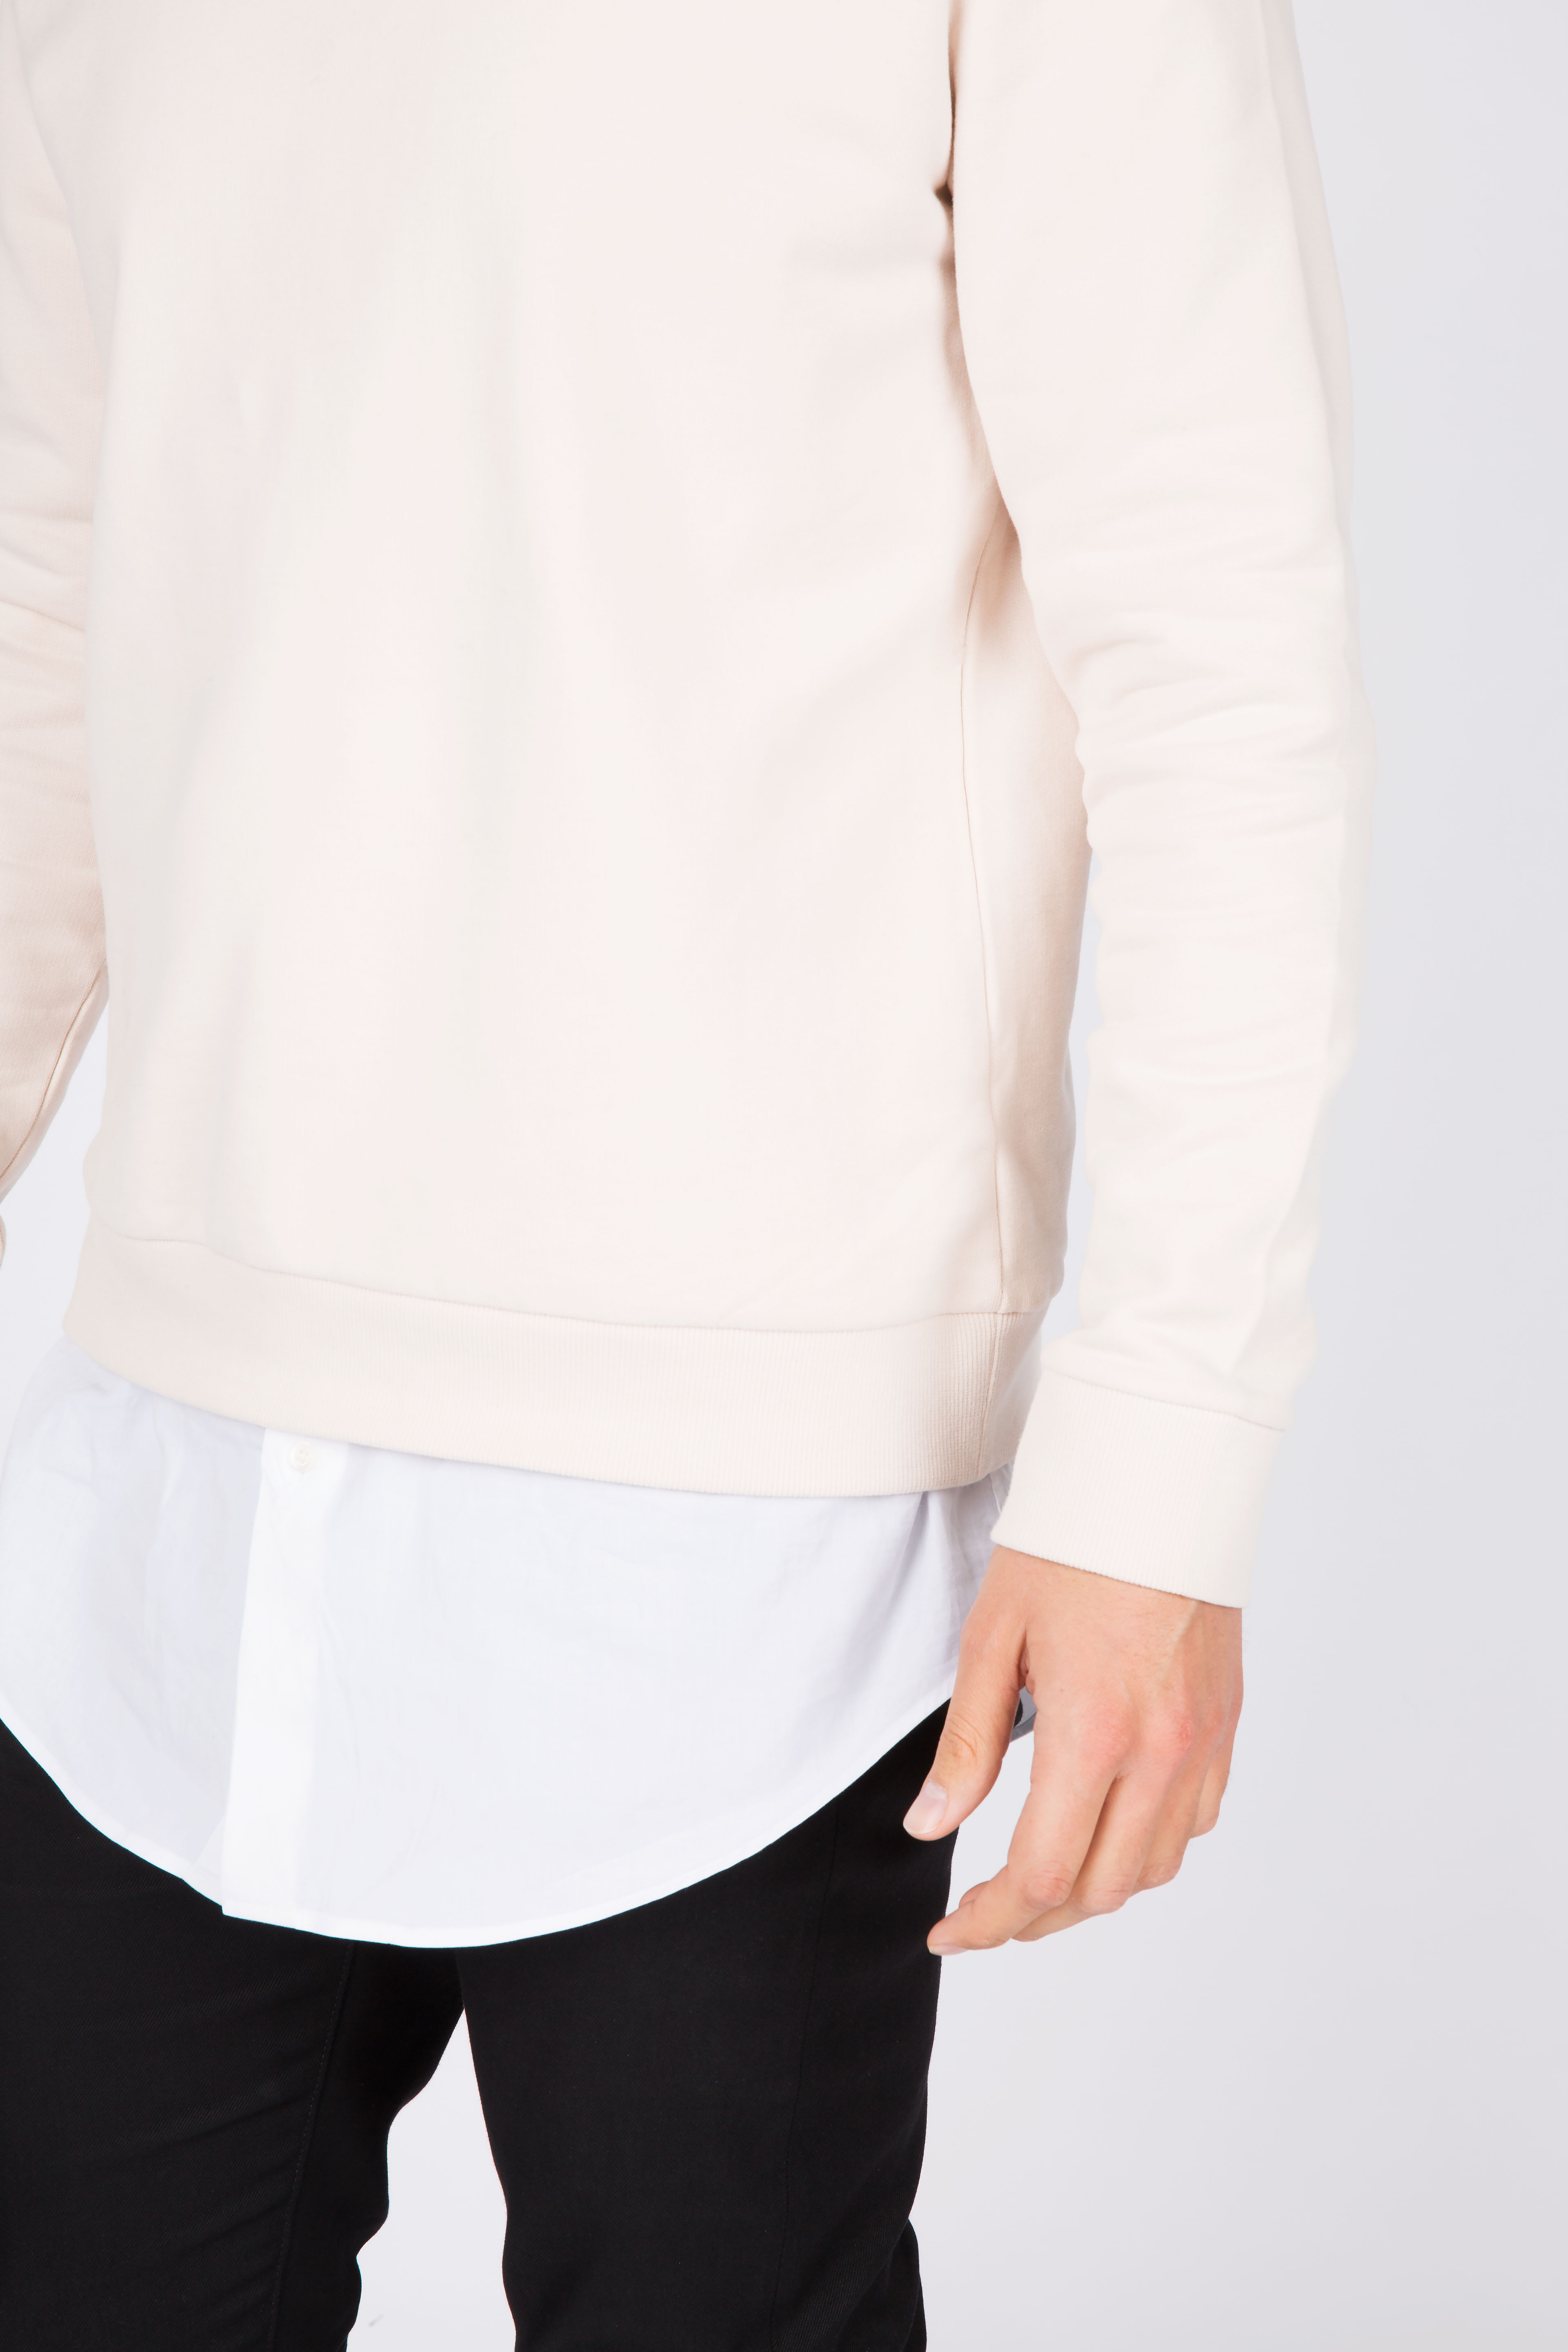
white, leather, clothing, outerwear, material, shirt, button, collar, human body, tuxedo, textile, neck, pocket, blouse, abdomen, sleeve, t shirt, formal wear, long sleeved t shirt